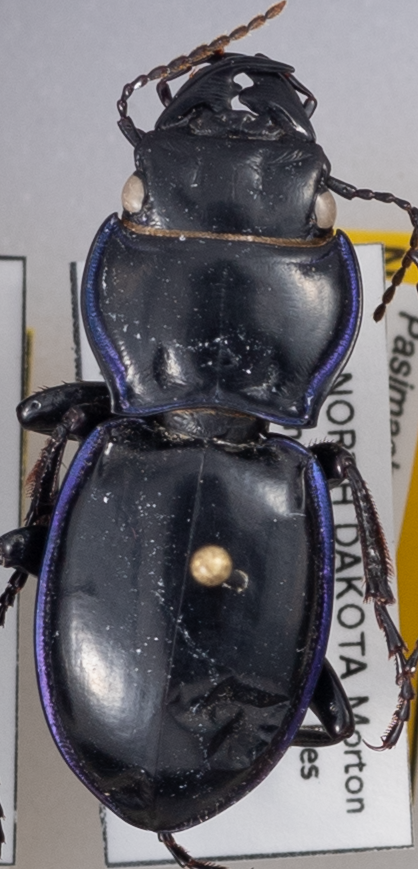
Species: Pasimachus elongatus
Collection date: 2021-05-18
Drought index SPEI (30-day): -0.724
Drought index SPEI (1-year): -2.09
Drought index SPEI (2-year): -0.46